Describe the emotion expressed in this image:  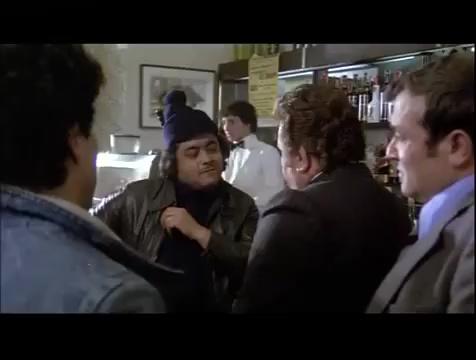
This person displays Fear, valence and arousal with low intensity.